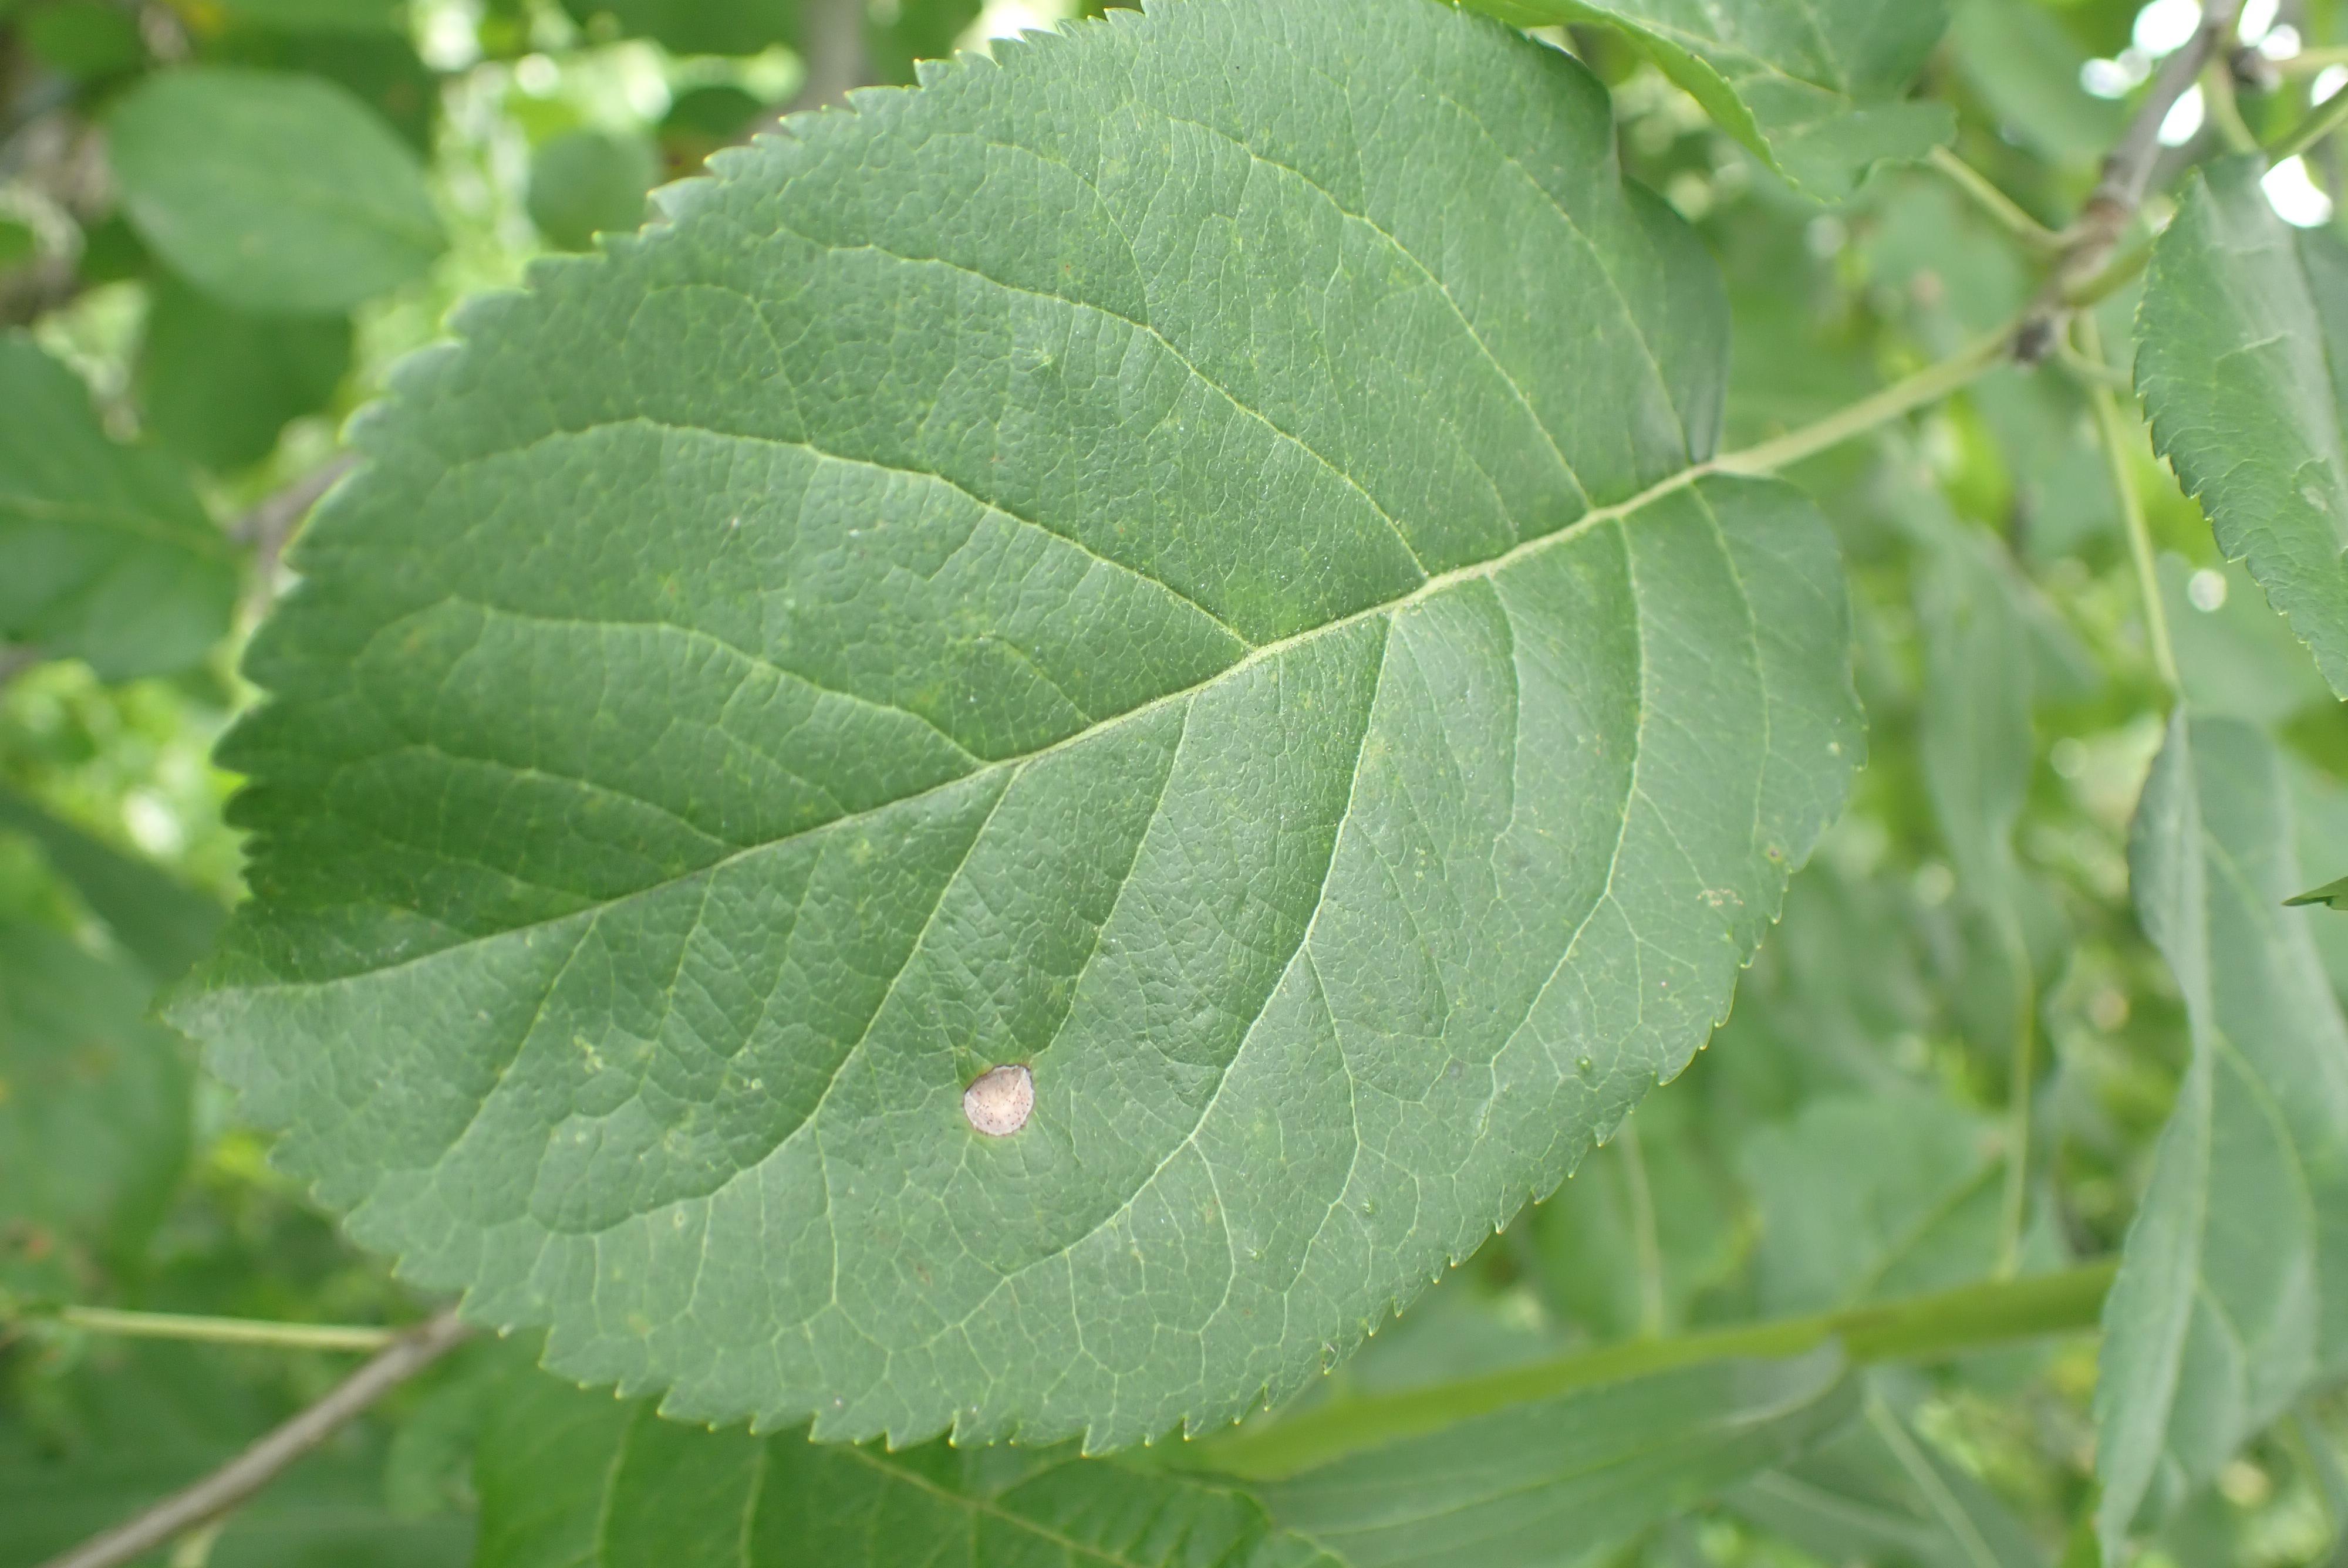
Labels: frog_eye_leaf_spot